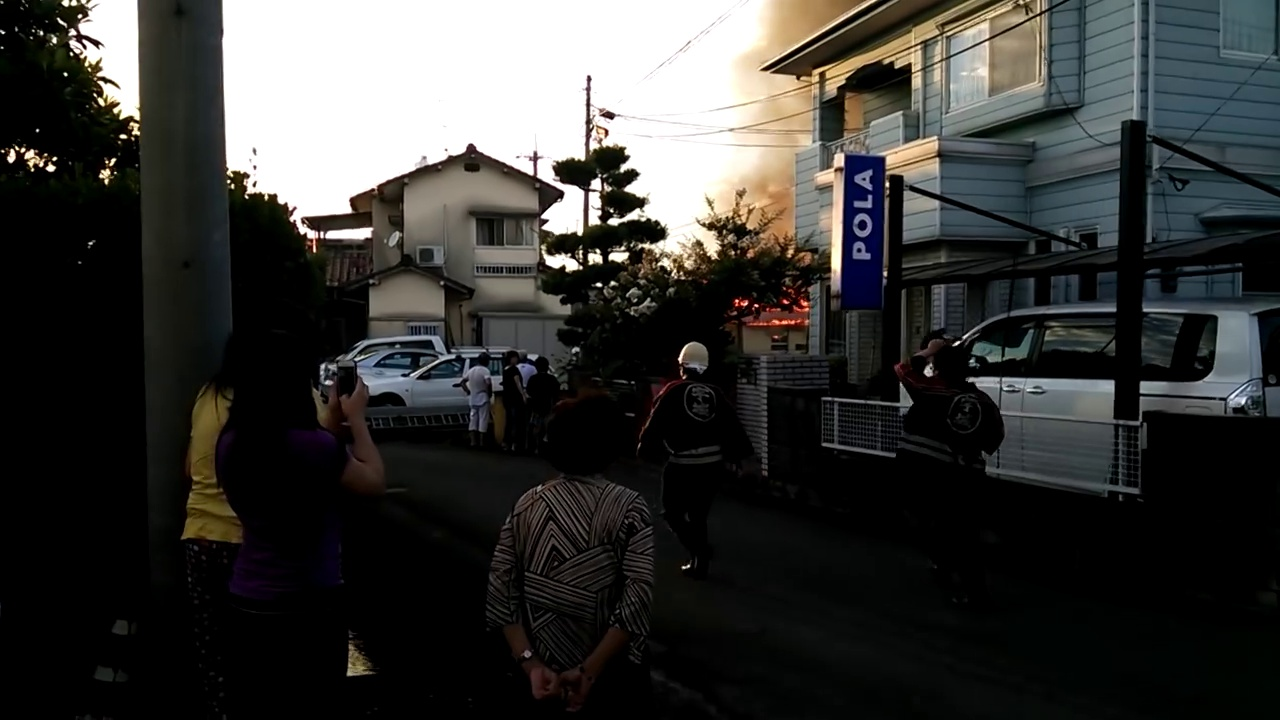
Fire: yes
Smoke: yes